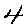
Label: 4